A Single Man

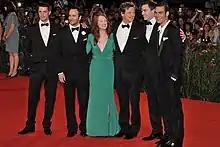
Red carpet with Matthew Goode, Tom Ford, Julianne Moore, Colin Firth, Nicholas Hoult and Jon Kortajarena at 66th Venice Film Festival.

"A Single Man" has received an overall positive reception from critics, with most reviews singling out Colin Firth's performance. It currently holds an 86% "Fresh" rating on Rotten Tomatoes, based on 192 reviews, and an average rating of 7.4/10, with the site's consensus being: "Though the costumes are beautiful and the art direction impeccable, what stands out most from this debut by fashion designer Tom Ford is the leading performance by Colin Firth." Metacritic has compiled an average score of 77 (generally favorable reviews) from 35 critic reviews.